Underglaze

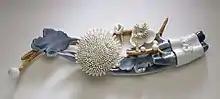
Japanese porcelain Hirado ware paperweight with chrysanthemums and plum blossoms, underglaze blue and brown, 19th-century

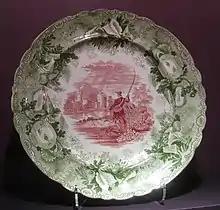
Transfer printed plate using two transfers, puce and green, , Staffordshire pottery, Enoch Wood & Co.

Underglaze is a method of decorating pottery in which painted decoration is applied to the surface before it is covered with a transparent ceramic glaze and fired in a kiln. Because the glaze subsequently covers it, such decoration is completely durable, and it also allows the production of pottery with a surface that has a uniform sheen. Underglaze decoration uses pigments derived from oxides which fuse with the glaze when the piece is fired in a kiln. It is also a cheaper method, as only a single firing is needed, whereas overglaze decoration requires a second firing at a lower temperature.